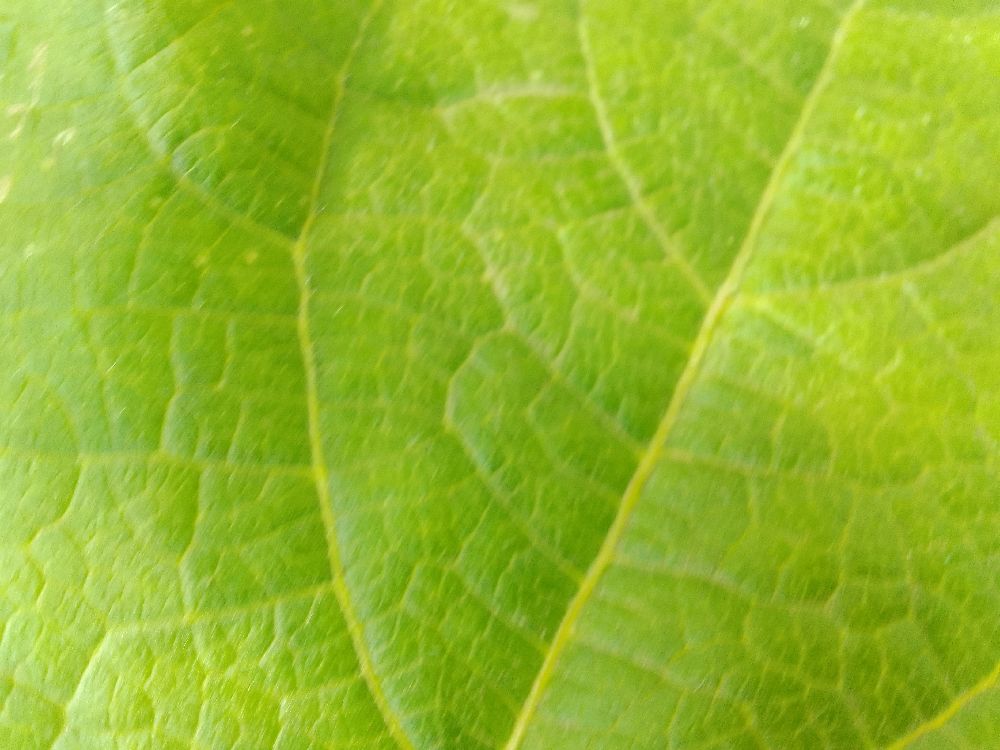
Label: healthy